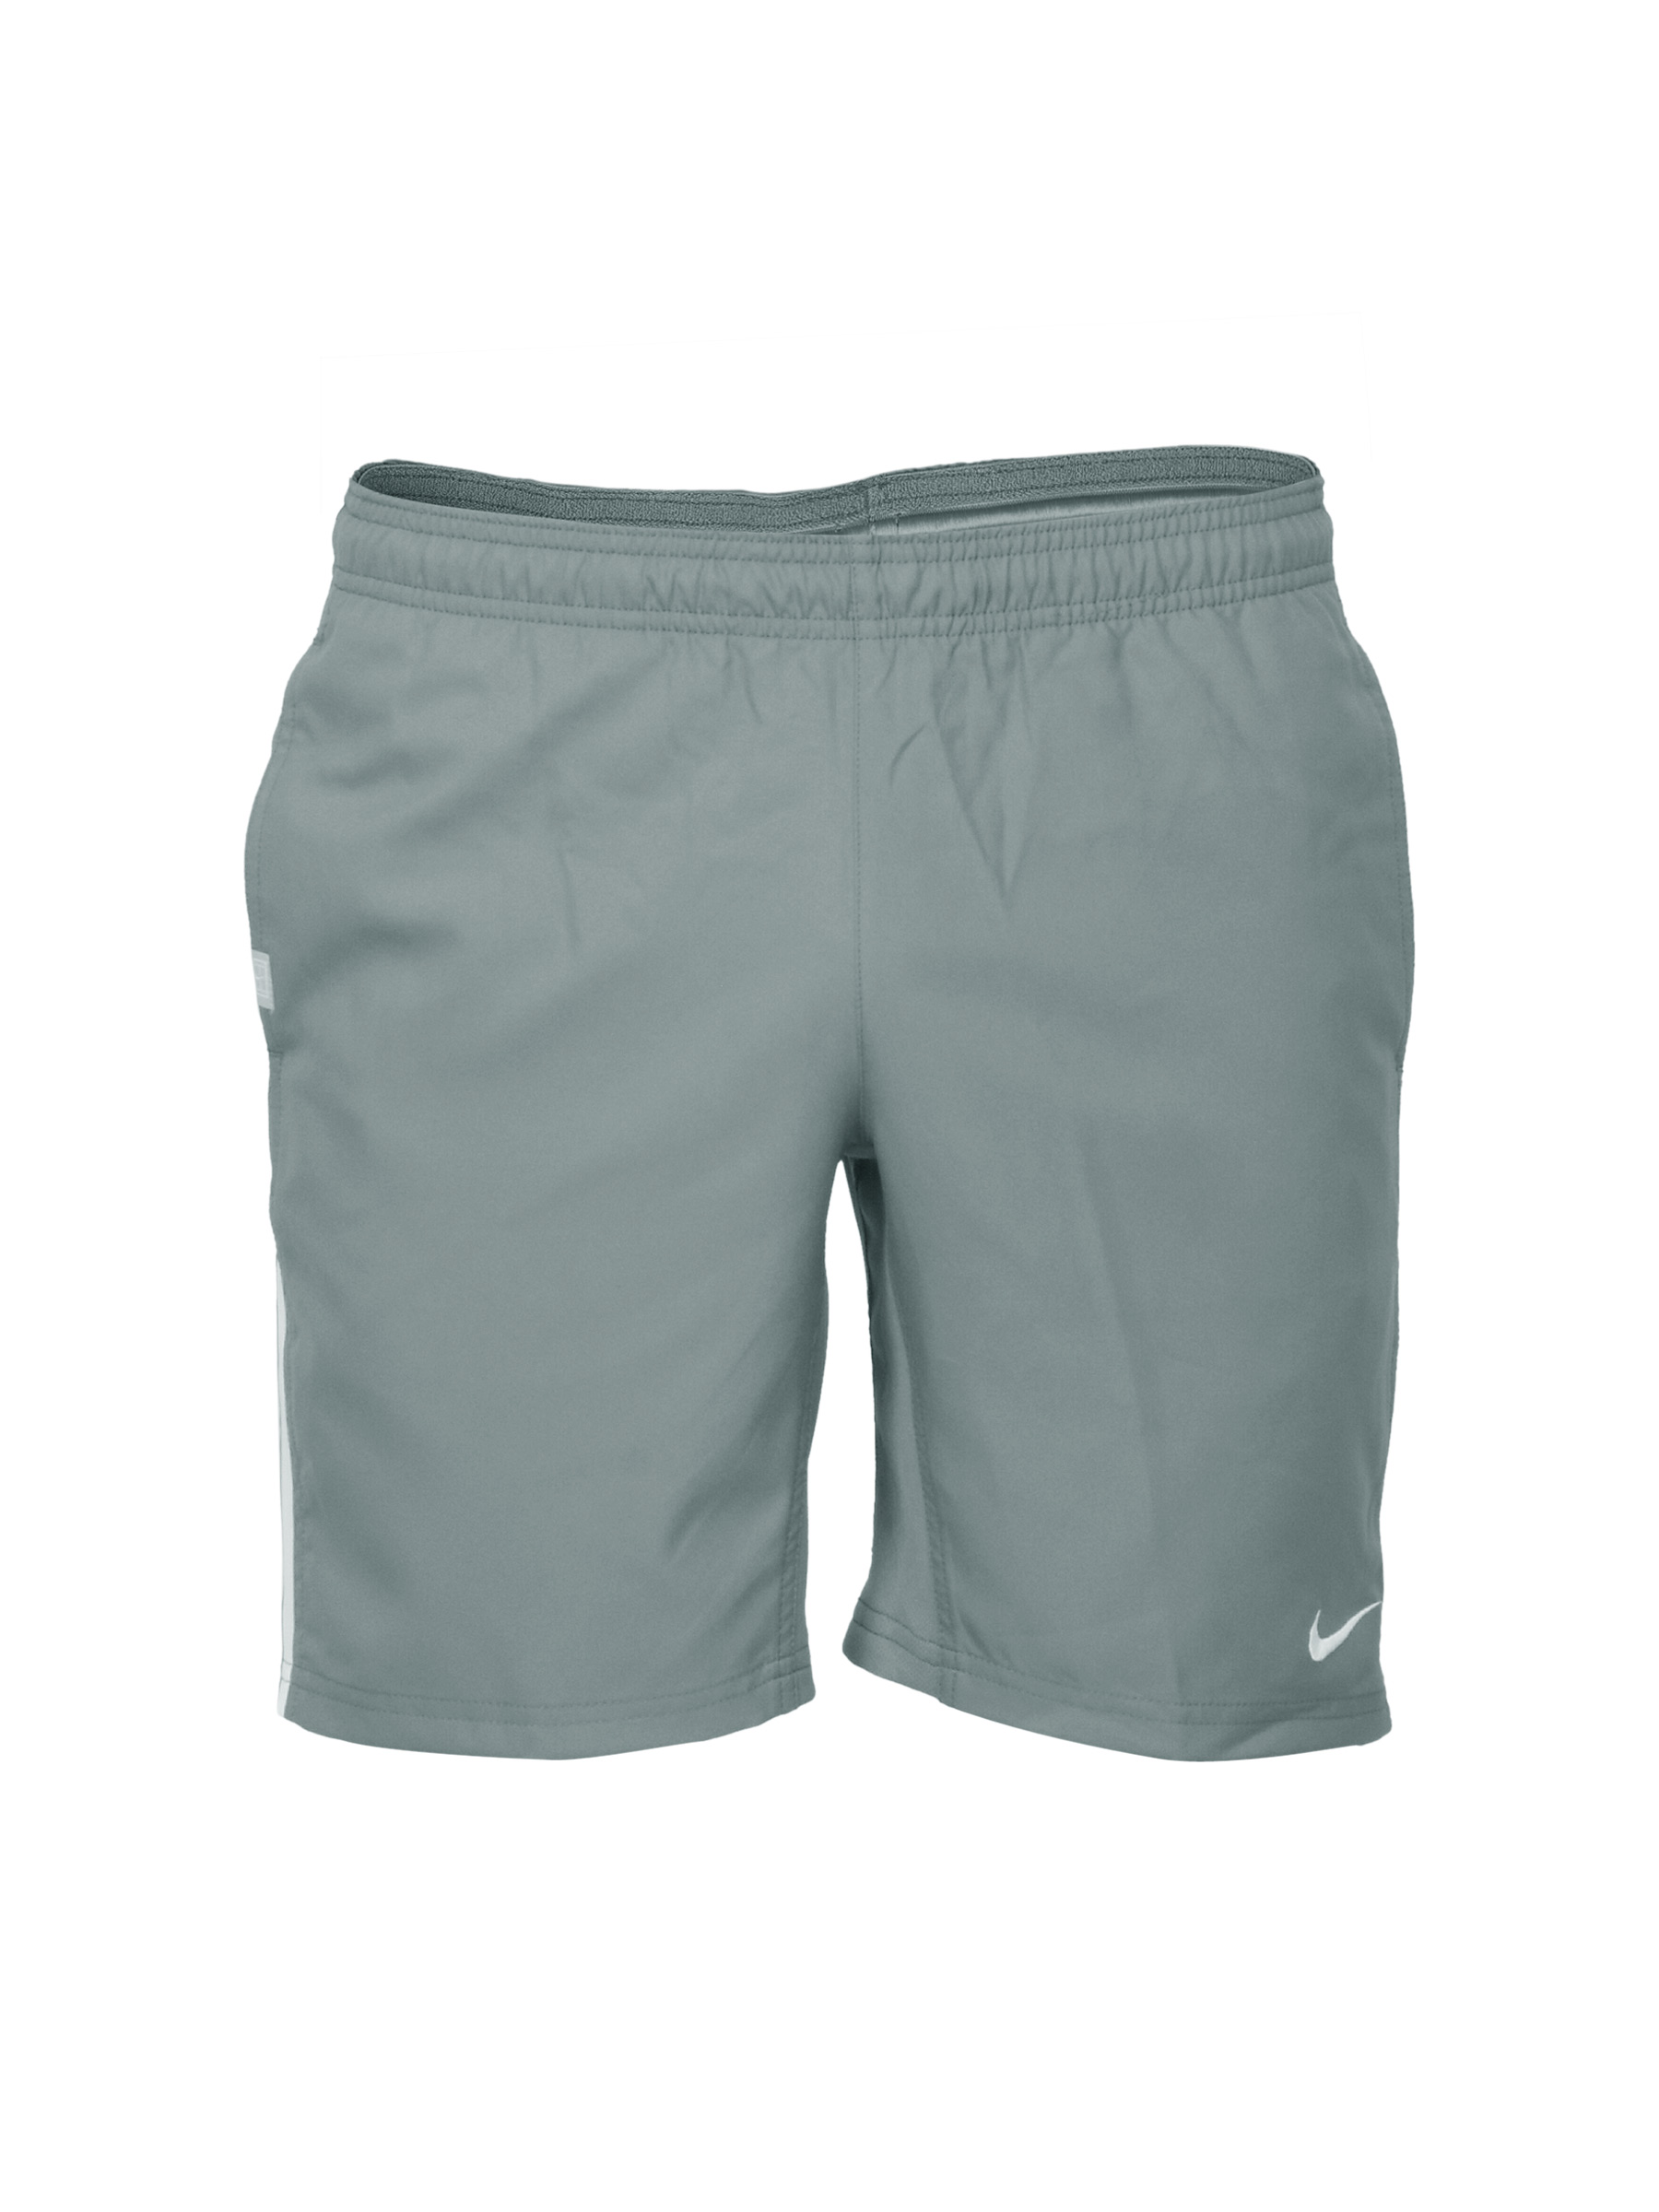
Nike Men Woven Grey Shorts
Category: Apparel / Bottomwear / Shorts
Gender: Men
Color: Grey
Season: Summer 2012
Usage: Sports